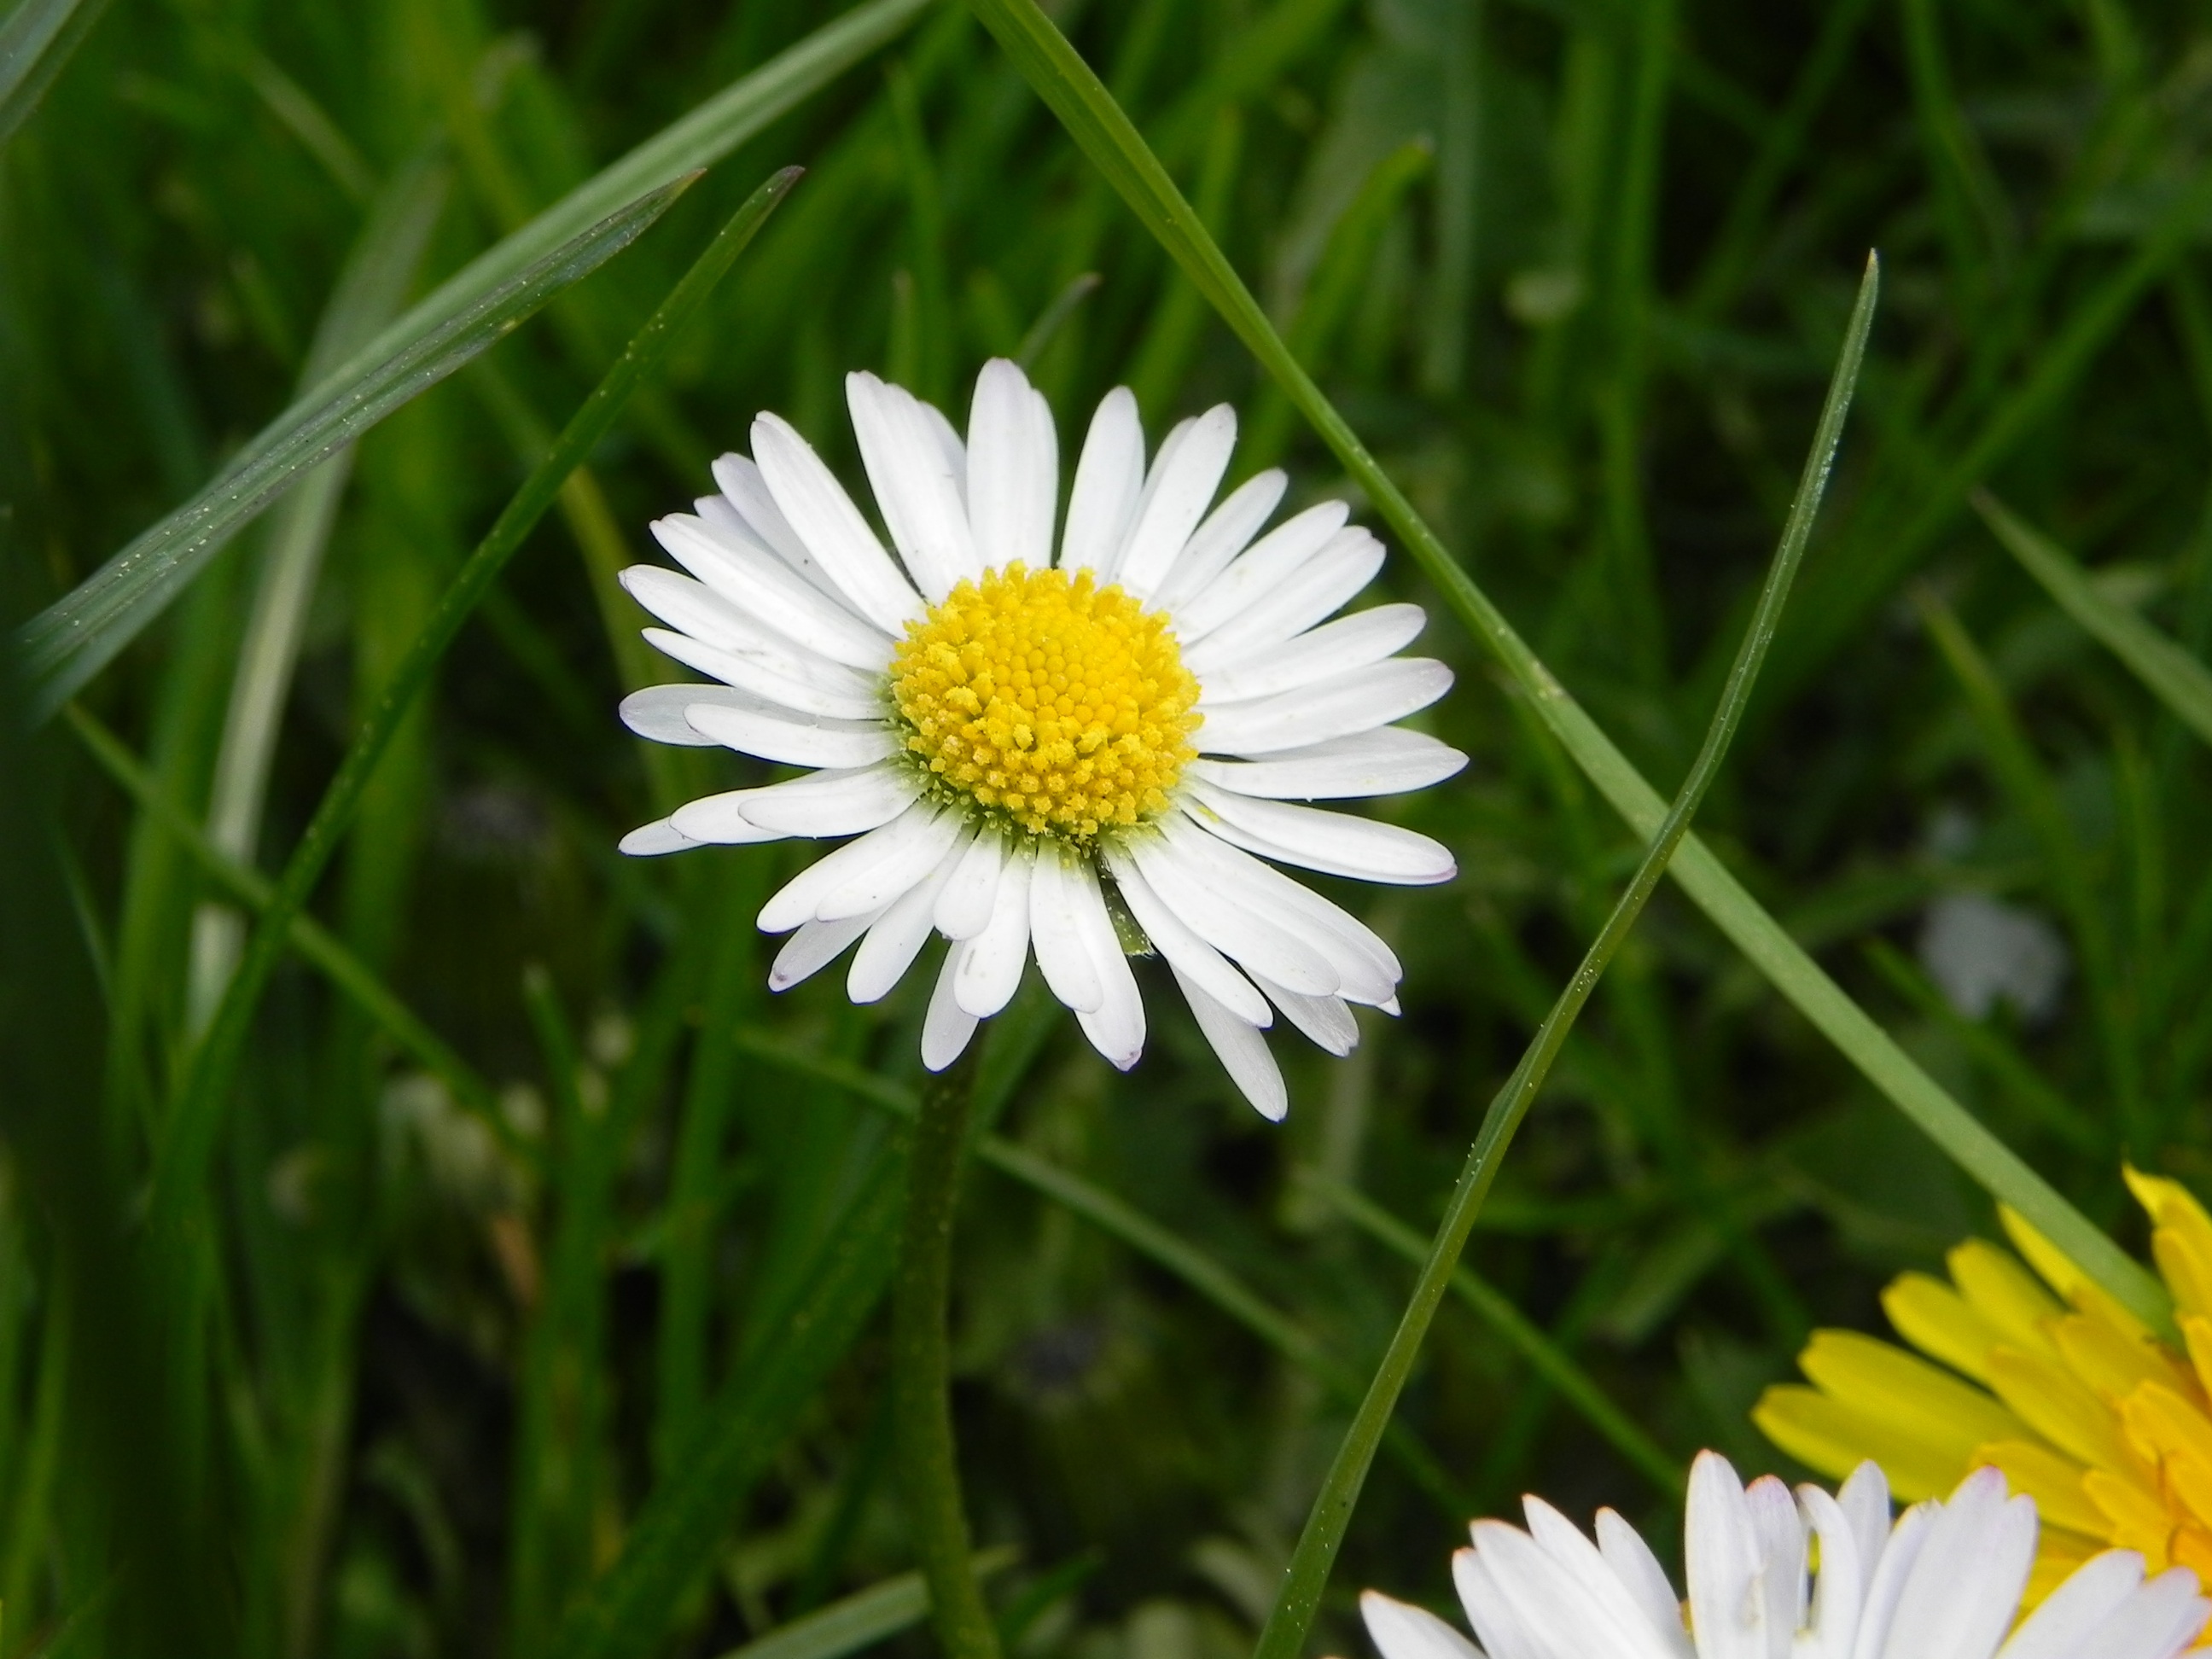
nature, grass, plant, white, field, meadow, prairie, flower, petal, daisy, spring, botany, close, flora, wildflower, close up, floristry, marguerite, macro photography, harbinger of spring, flowering plant, daisy family, oxeye daisy, plant stem, land plant, chamaemelum nobile, marguerite daisy